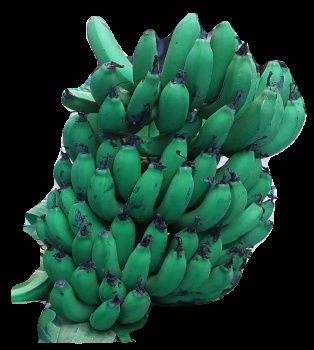
Variety: pachbale
Grade: grade2